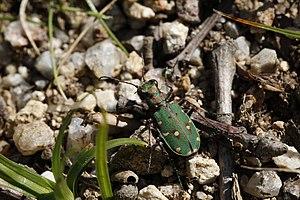
Cicindelle dans la RNN de la Forêt de la Massane.
La réserve naturelle nationale de la forêt de la Massane est une réserve naturelle nationale située en Occitanie. Créé en 1973, elle occupe une superficie d'environ 336 ha essentiellement forestière. C'est une des rares forêts anciennes en France, souvent présentée comme un exemple de ce que pourrait être une forêt primaire de la montagne pyrénéenne.